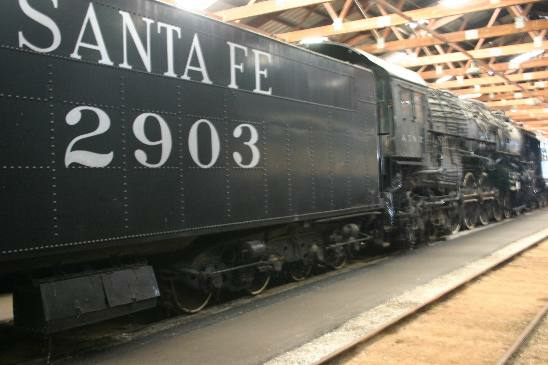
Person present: No